Adolfo Best Maugard

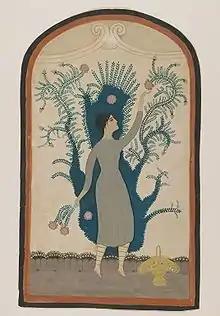
"Untitled (Standing Woman Reaching for a Flower)" by Adolfo Best Maugard

Adolfo Best Maugard, also known as Fito Best (June 11, 1891 – August 25, 1964), was a Mexican painter, film director and screenwriter.